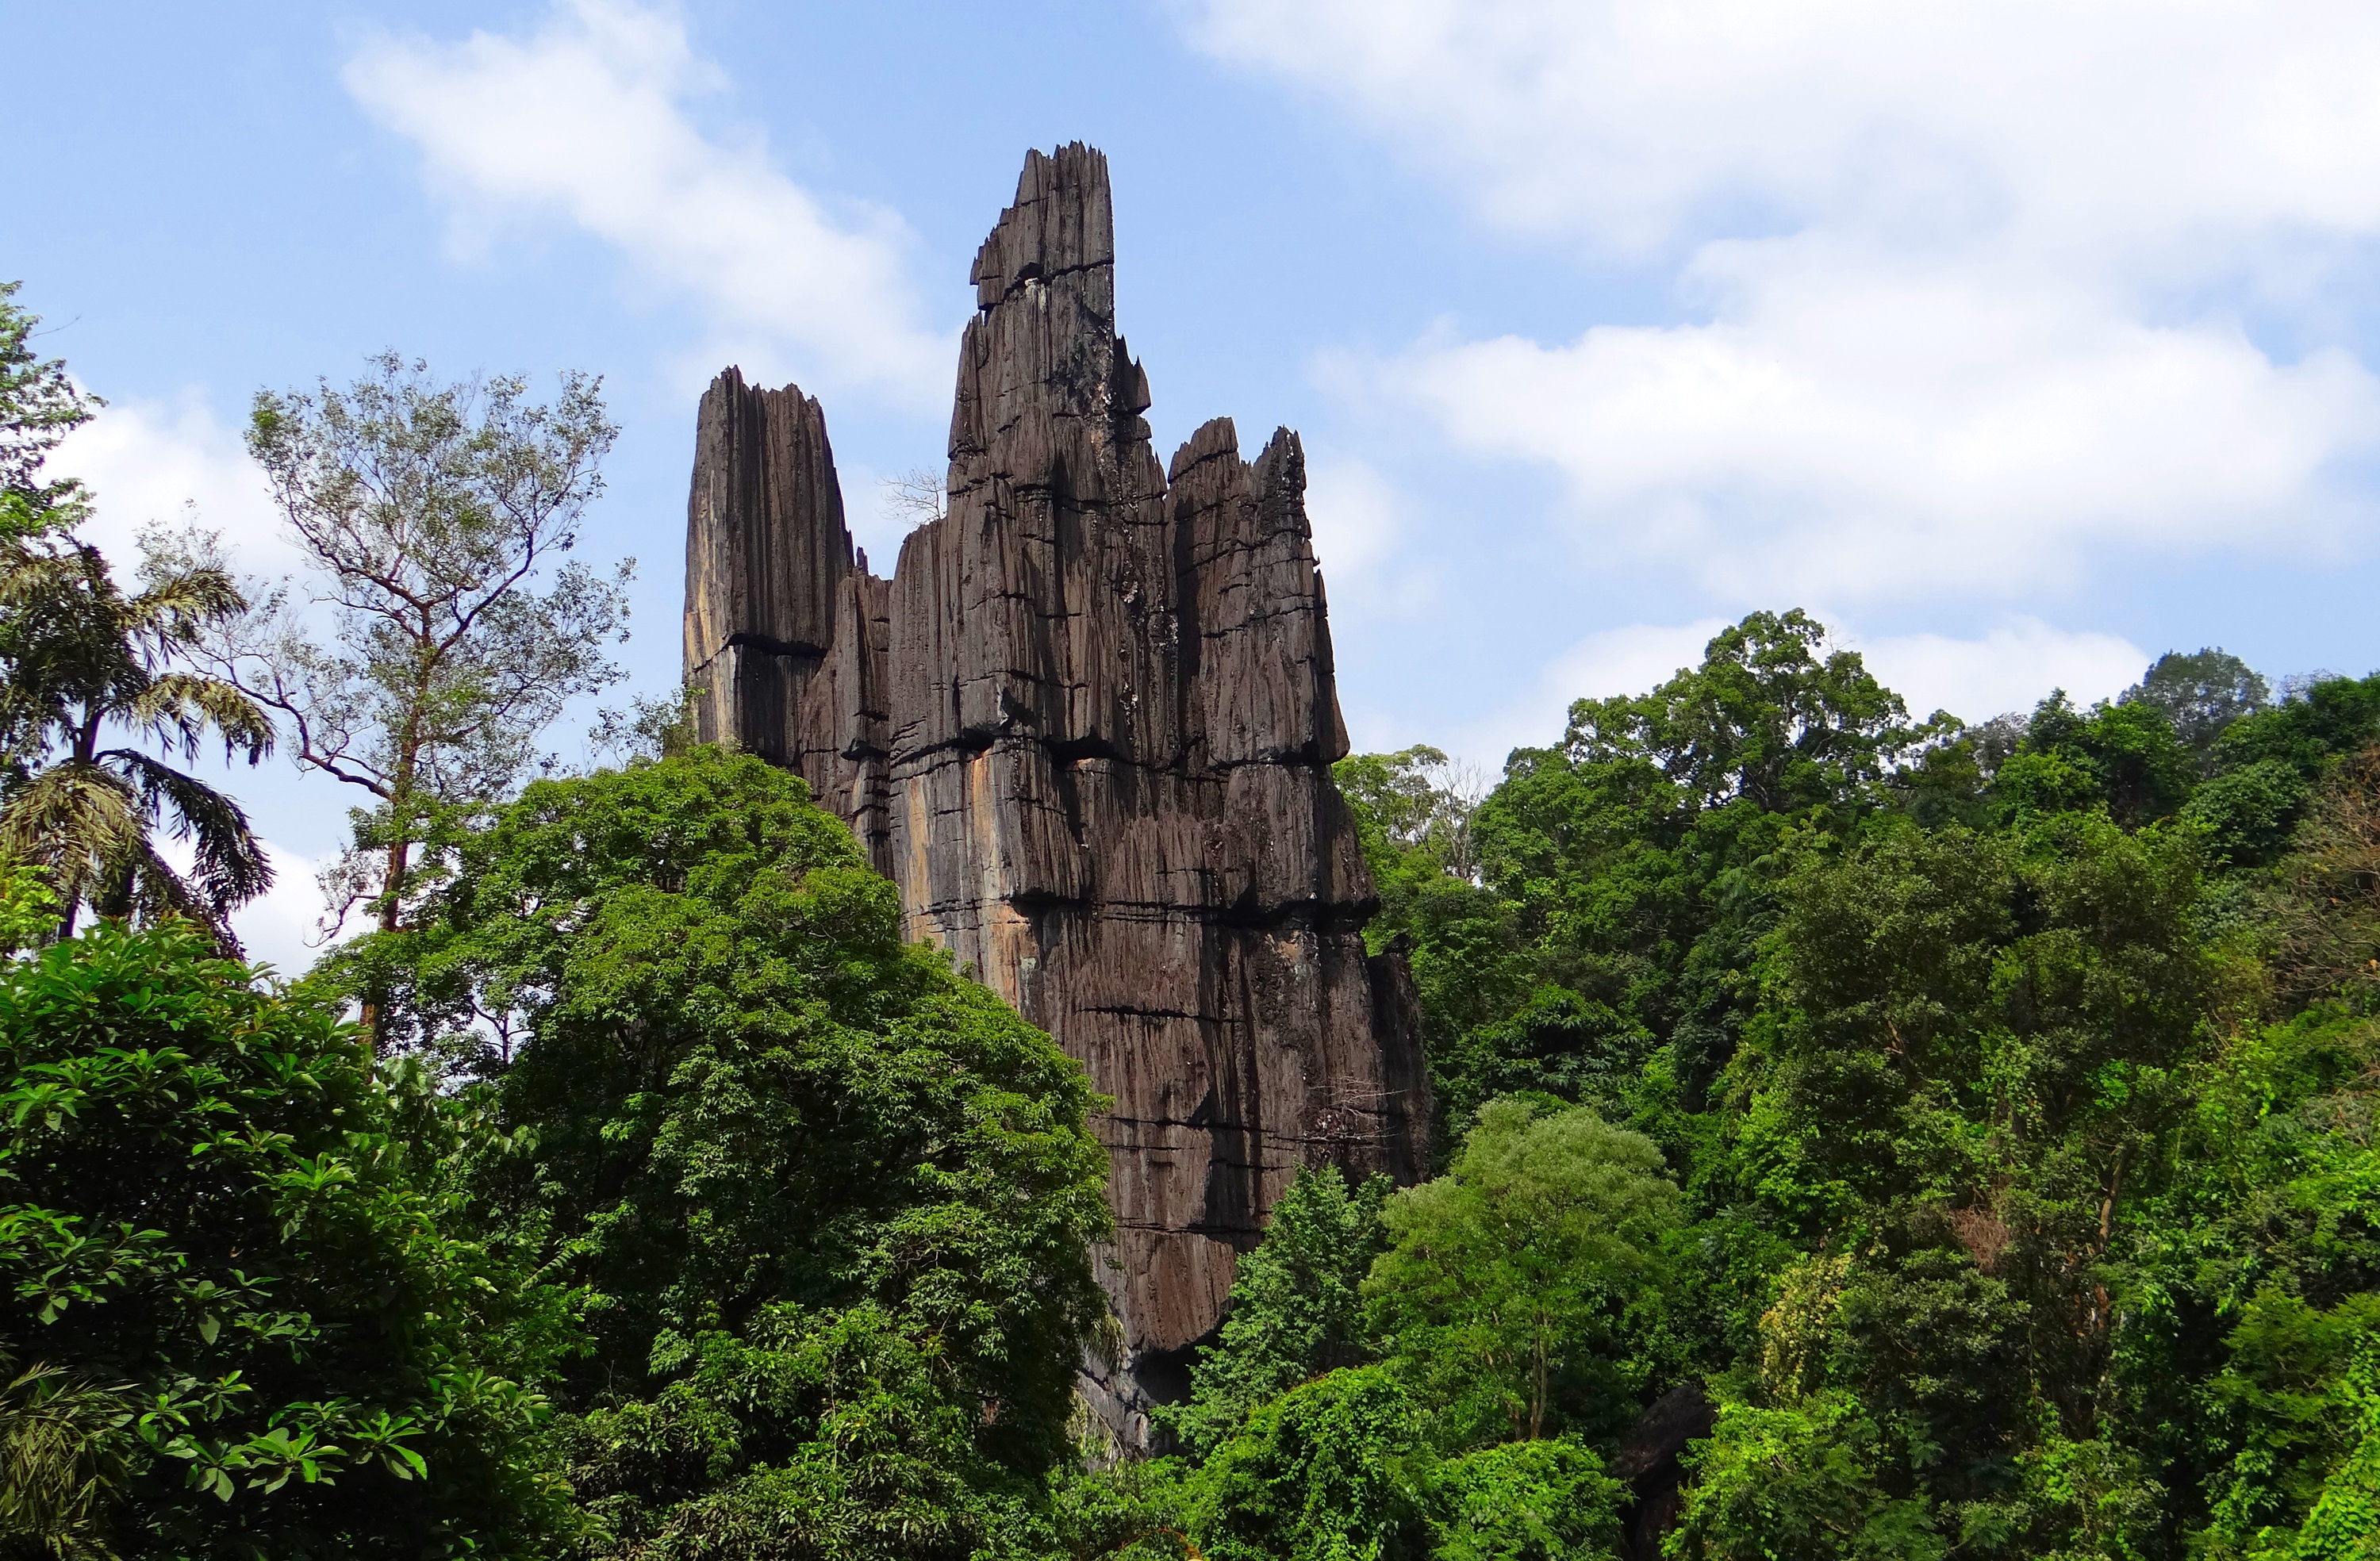
landscape, tree, nature, rock, building, monument, formation, cliff, jungle, rock formation, landmark, tourism, place of worship, erosion, geology, temple, ruins, limestone, india, geological, karnataka, karst, archaeological site, historic site, ancient history, yana, uttar kannada, mohini shikhar